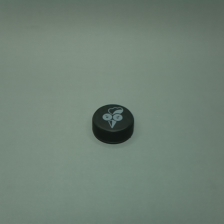
Color: black
Cap type: standard cap